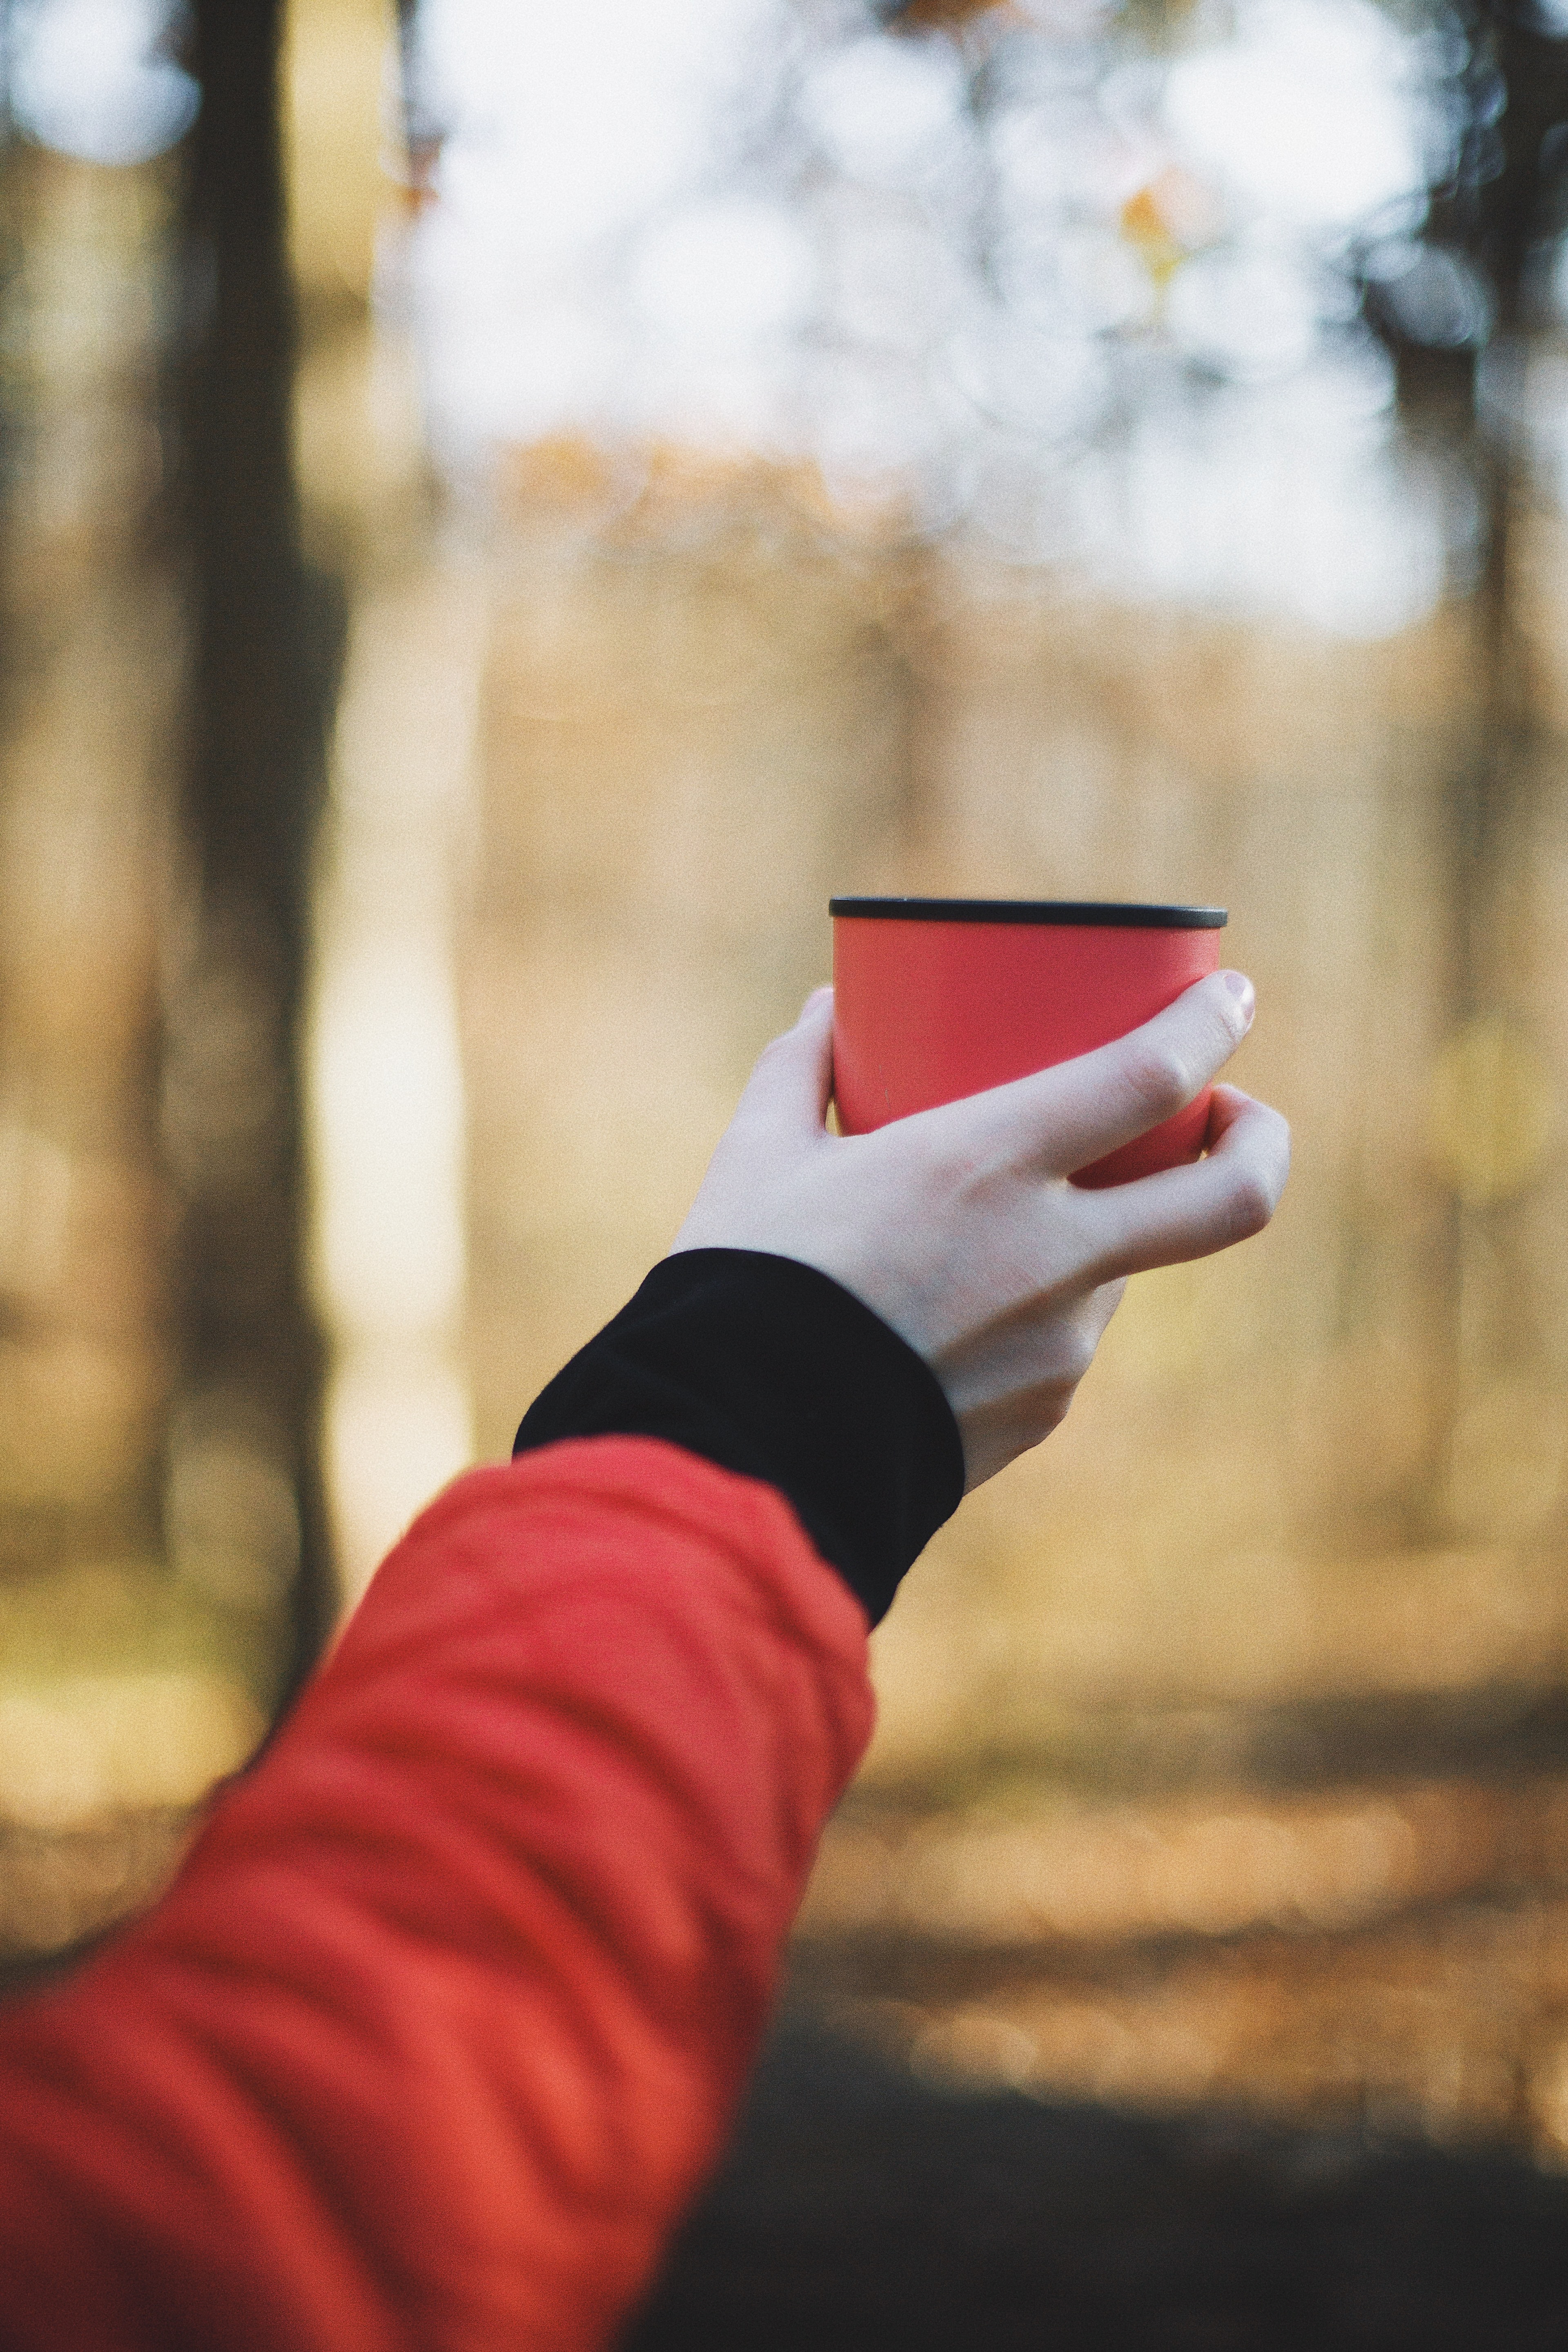
tea, hand, wood, gesture, finger, Tints and shades, grass, recreation, thumb, carmine, human leg, street fashion, sitting, nail, reading, drink, gadget, forest